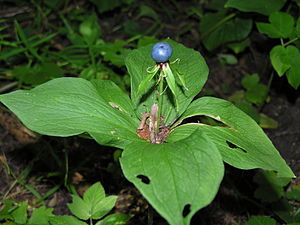
Firblad (slægt)
Firblad (Paris quadrifolia).
Firblad (Paris quadrifolia).
Firblad er en slægt med ca. 5 arter, som er udbredt i Eurasien. Det er flerårige, urteagtig planter med en opret vækst. Fra roden skyder en enkelt, ugrenet stængel til vejrs. Den bærer en krans, bestående af 3 eller 4 blade, som er stilkede, hele og lancet- til ægformede. På oversiden ses tre hovedribber og et netværk af sideribber. Bladranden er hel. På hvert skud dannes også kun én blomst. Den er regelmæssig og 4-11 tallig. De ydre blosterblade er lancet- til ægformede og grønne, mens de indre er trådformede eller manglende. Frugten er et opretstående, 4-11 rummet bær med nogle få eller mange frø.